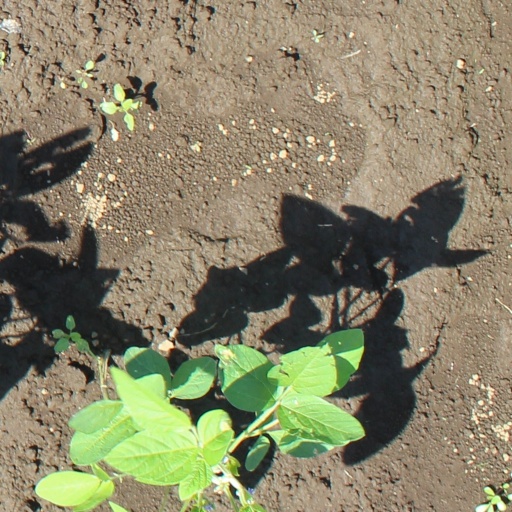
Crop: soybean